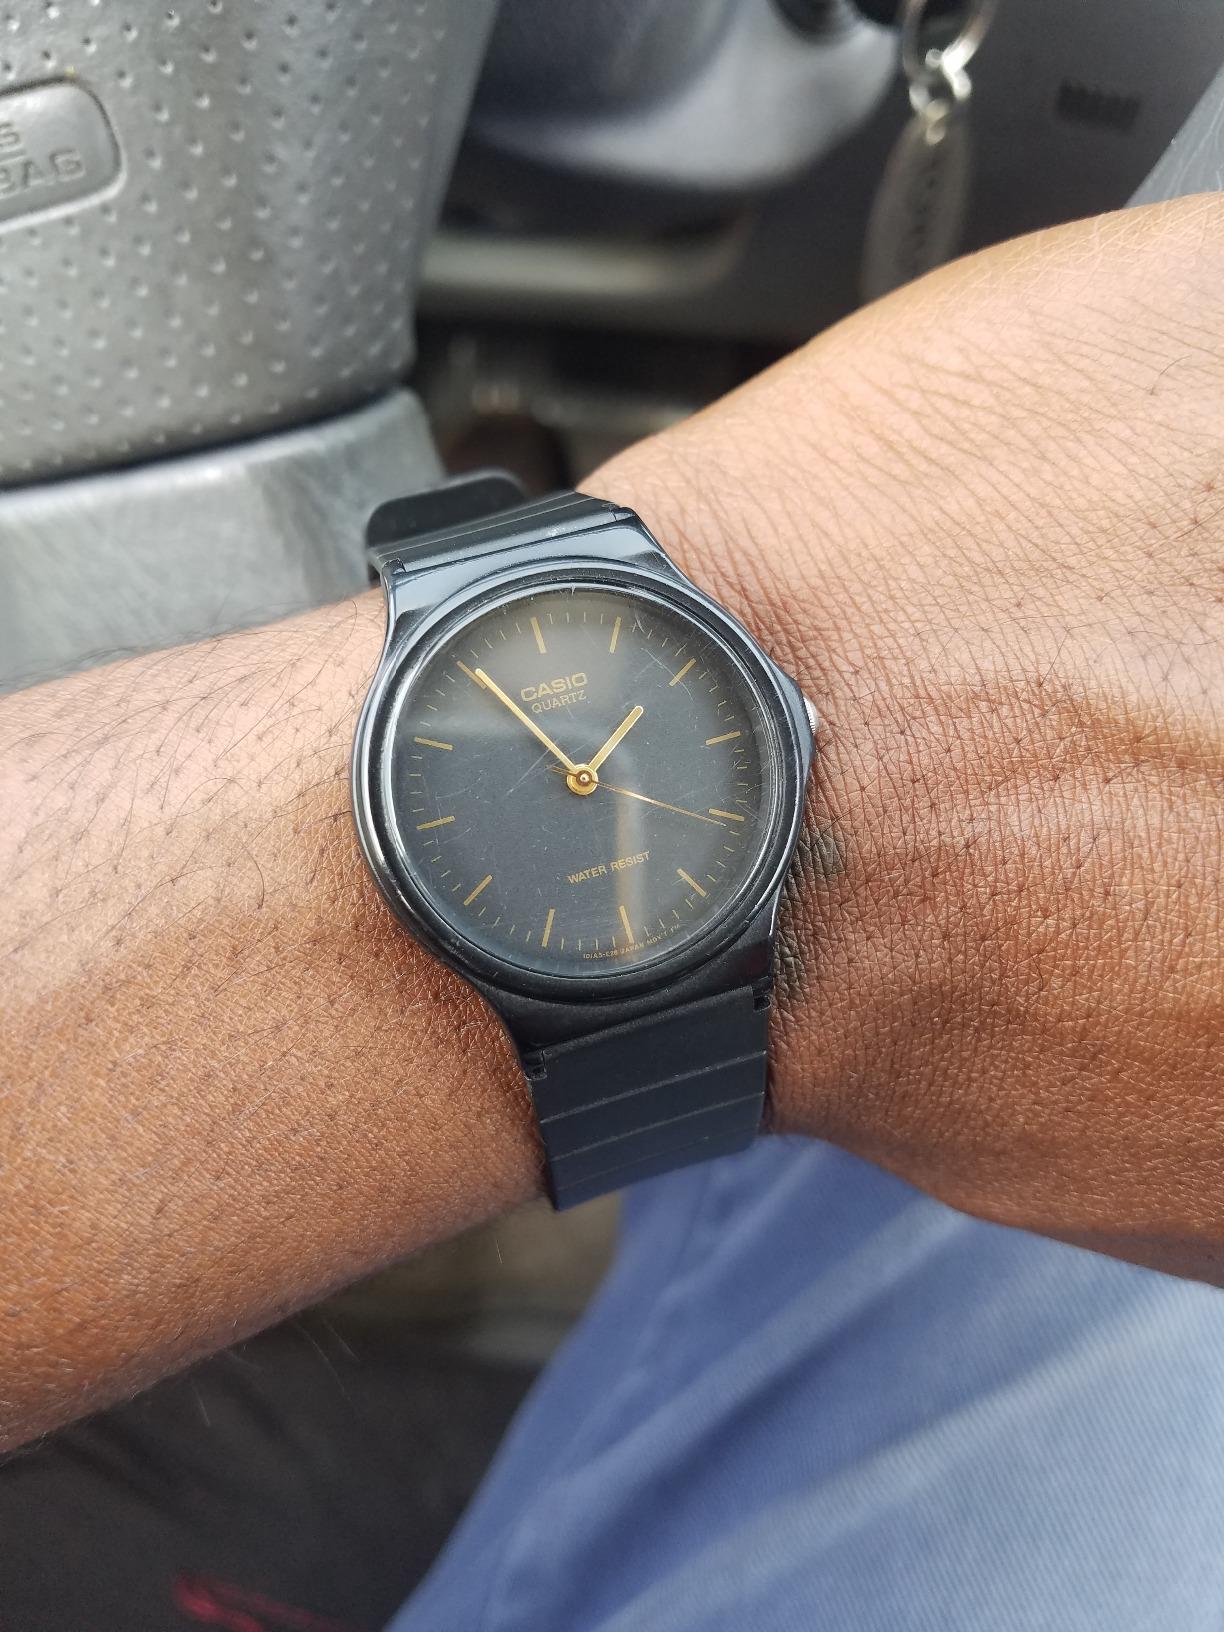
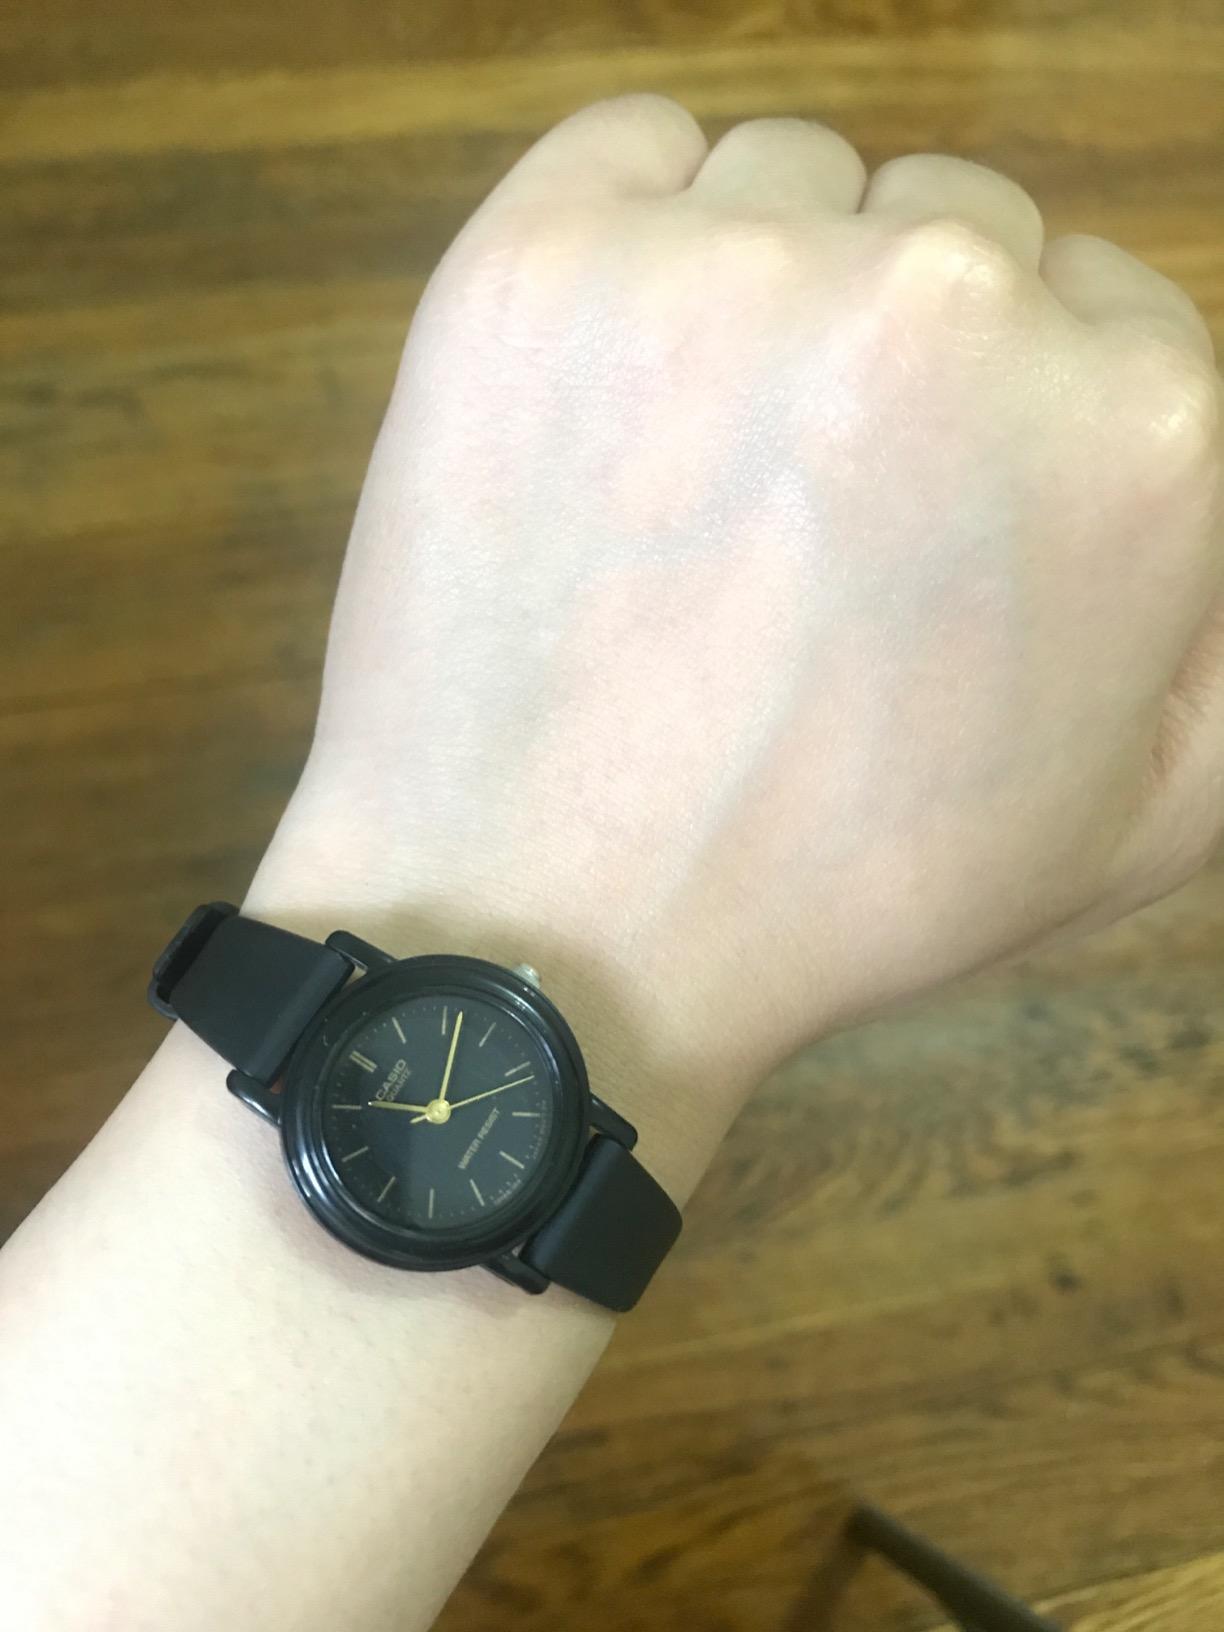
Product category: accessories_watch
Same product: no